Henry Chichele

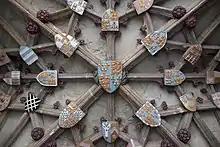
Ceiling of entrance of Canterbury Cathedral showing the king's arms in centre surrounded by 8 shields: 5 royal princes and dukes, the arms of Mortimer, Beauchamp (Richard de Beauchamp, 13th Earl of Warwick (1382–1439)) and Archbishop Henry Chichele impaled by arms of See of Canterbury (bottom)

Henry Chichele (also Checheley; – 12 April 1443) was Archbishop of Canterbury (1414–1443) and founded All Souls College, Oxford.